List of Lyon Metro stations

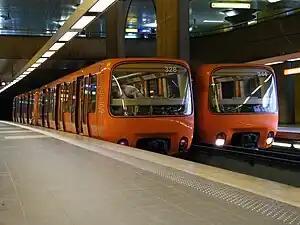
Gorge de Loup

Line D of the Lyon Metro is the longest line, serving 15 stations, and having a route length of . It is the newest line of the Lyon Metro, first opening in 1991. Line D has been extended twice since its opening: in 1992 from Grange Blanche to Gare de Vénissieux, and in 1997 from Gorge de Loup to Gare de Vaise.